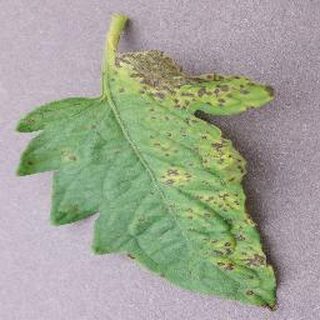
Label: tomato_septoria_leaf_spot